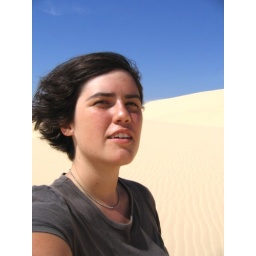
on the white sand dunes near mui ne